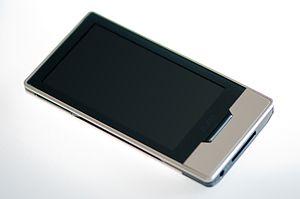
Le Zune HD est un lecteur multimédia portable distribué par Microsoft. Commercialisé exclusivement aux États-Unis, entre septembre 2009 et octobre 2011, il fait partie de la famille de produits Zune. Deux versions, avec 16 et 32 Go de mémoire interne, sont disponibles lors du lancement, le 15 septembre 2009, suivis d'une version 64 Go sortie en avril 2010. Doté d'une interface tactile, il dispose du Wi-Fi pour la connexion au Zune_#Zune Marketplace et pour la navigation Web. Son interface est de type Metro qui a été reprise pour Windows Phone 7.